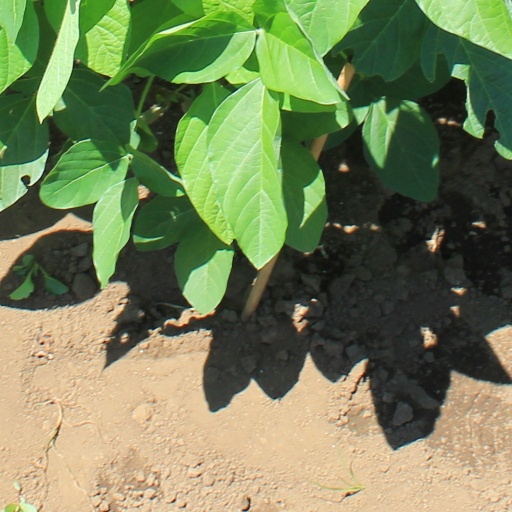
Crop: soybean